Answer in natural language. How many Pillows are visible in the scene? Choose between the following options: 4, 0, 3, 2 or 1
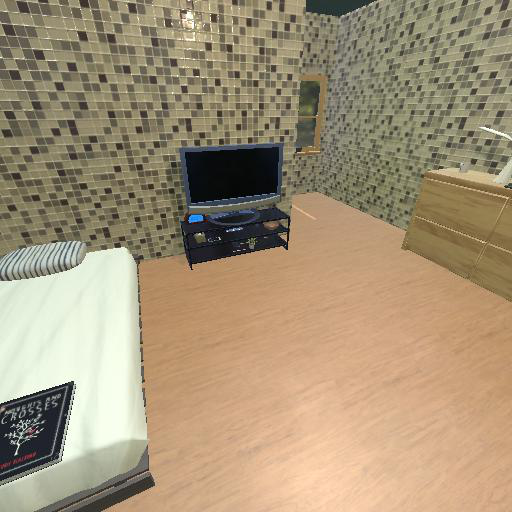
<answer>1</answer>